Maybe Tomorrow (True Detective)

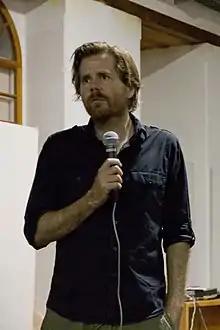
Janus Metz directed the episode.

In June 2015, the episode's title was revealed as "Maybe Tomorrow" and it was announced that series creator Nic Pizzolatto had written the episode while Janus Metz had directed it. This was Pizzolatto's eleventh writing credit, and Metz's first directing credit.